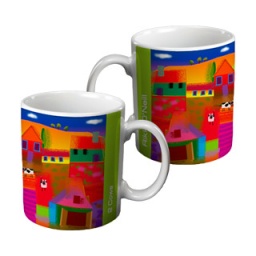
2 cows mug fron art by rikki o'neill